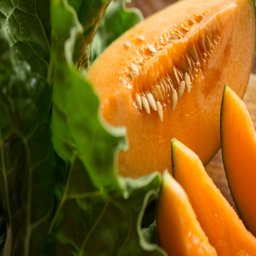
sliced cantaloupe next to a couple leaves of lettuce .